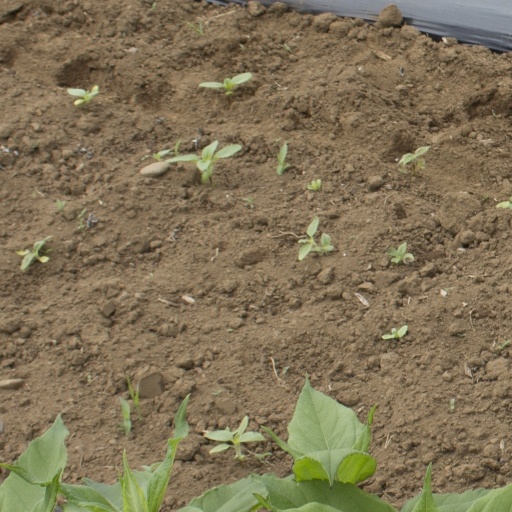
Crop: Jerusalem artichoke